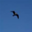
Label: bird